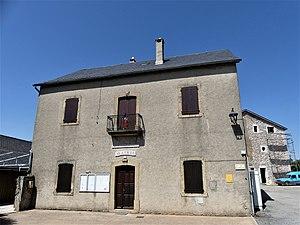
La mairie de Revens, Gard, France.
Revens est une commune française située à l'extrémité ouest du département du Gard, en région Occitanie.